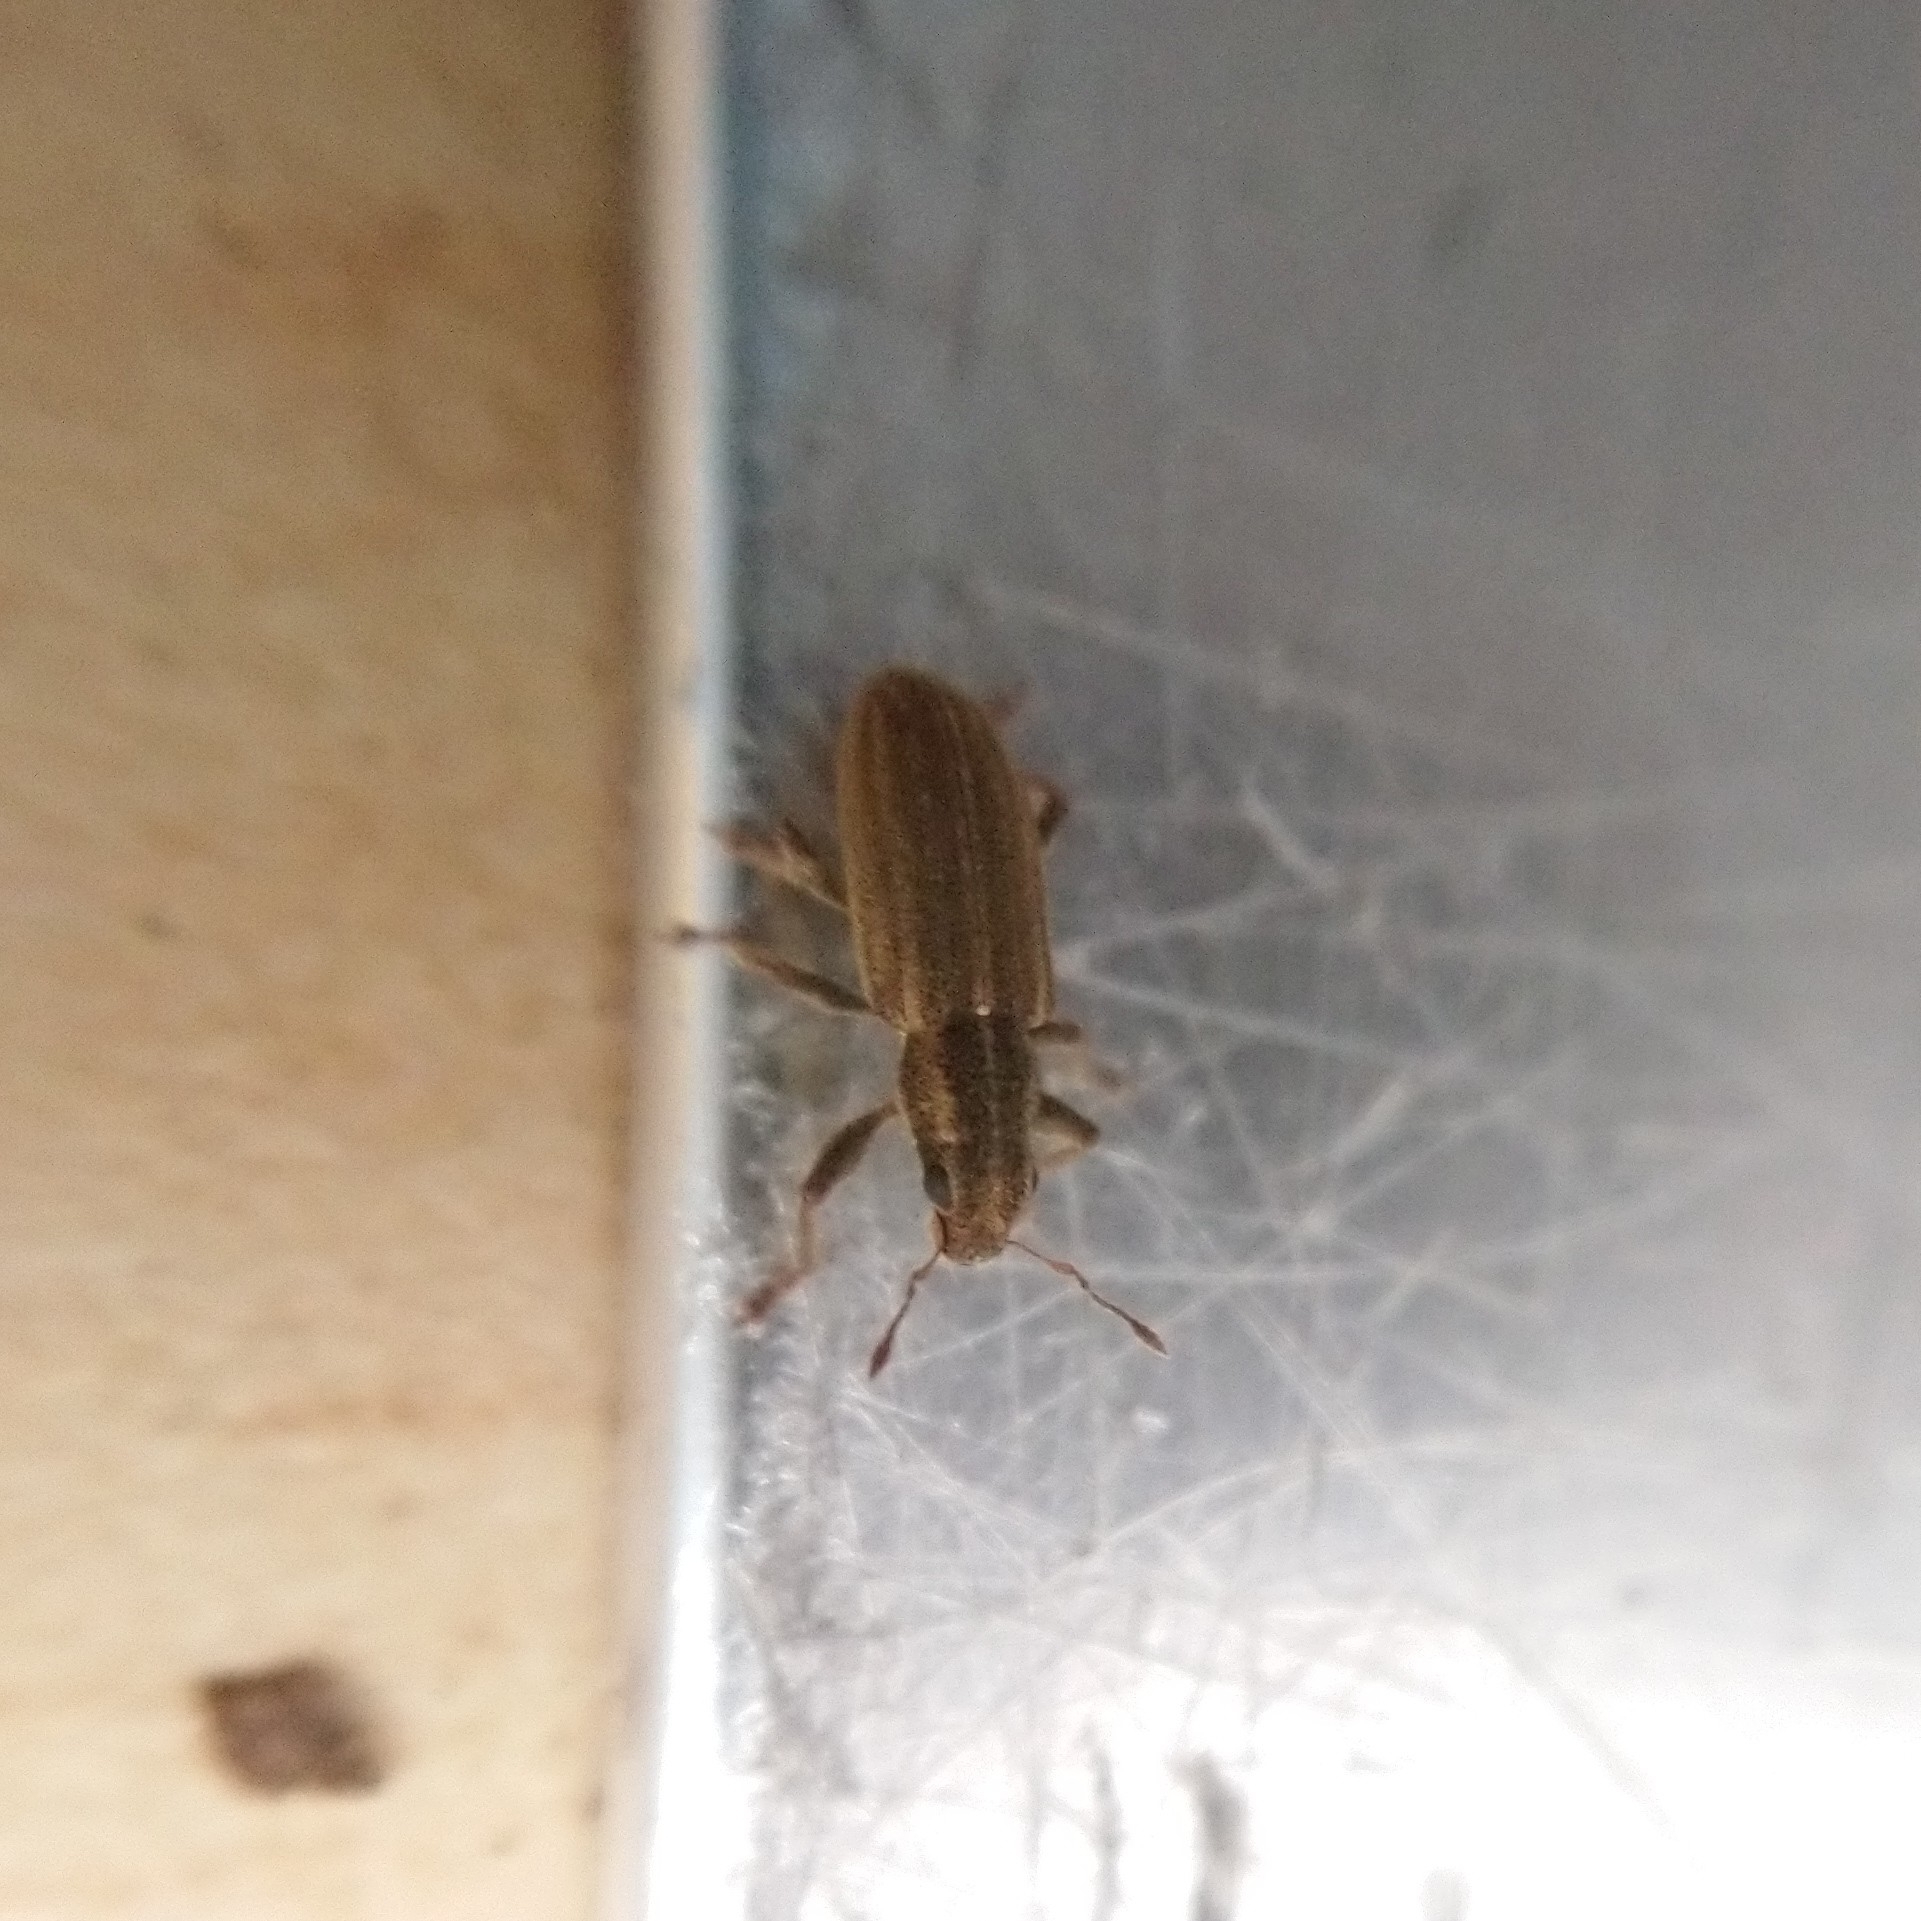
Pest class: pea_leaf_weevil